Union of Brussels

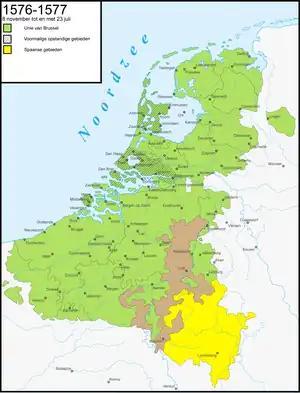
Union of Brussels 1577

There were two Unions of Brussels, both formed in the end of the 1570s, in the opening stages of the Eighty Years' War, the war of secession from Spanish control, which lasted from 1568 to 1648. Brussels was at that time the capital of the Spanish Netherlands.